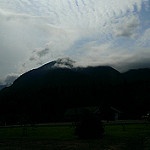
Label: mountain